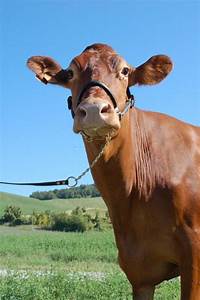
Label: cow